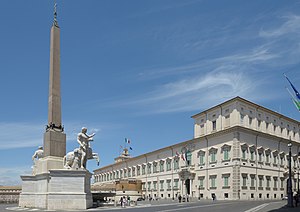
Quirinalpaladset
Quirinalpaladset har huset paver, konger og nu præsidenter.
Quirinalpaladset er i dag den officielle residens for Italiens præsident. Paladset ligger på Quirinalhøjen, en af Roms syv høje.